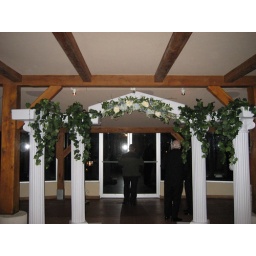
The arch and columns originally to go outside on the patio. Swag of flowers and ivy done by Jean Elwess.